History of Florida Gators football

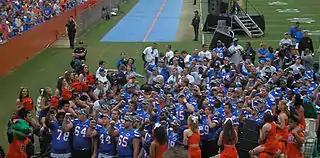
Celebration after the 2009 BCS Championship Game

Athletic director Jeremy Foley targeted a higher-profile replacement for Zook: 2004 "Sporting News" Coach of the Year Urban Meyer, head coach at Utah. Meyer chose Florida over competing Notre Dame, and he was announced as Florida's new head coach in December 2004. When he was hired by the Gators, Meyer signed a seven-year contract worth about $2 million annually excluding incentives.